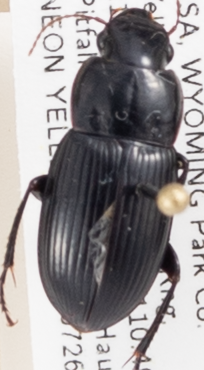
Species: Harpalus laticeps
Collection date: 2018-07-26
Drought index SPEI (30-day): -1.348
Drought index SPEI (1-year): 1.834
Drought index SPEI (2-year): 1.01